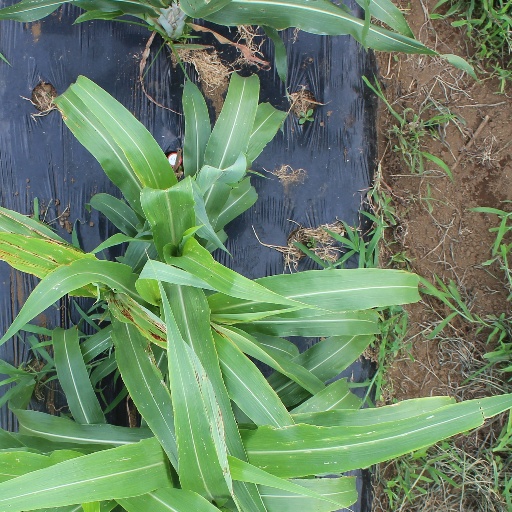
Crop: sorghum